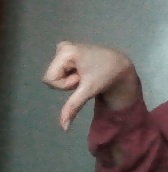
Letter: waw